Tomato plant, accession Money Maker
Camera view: bottom (45 deg); turntable rotation: 330 degrees
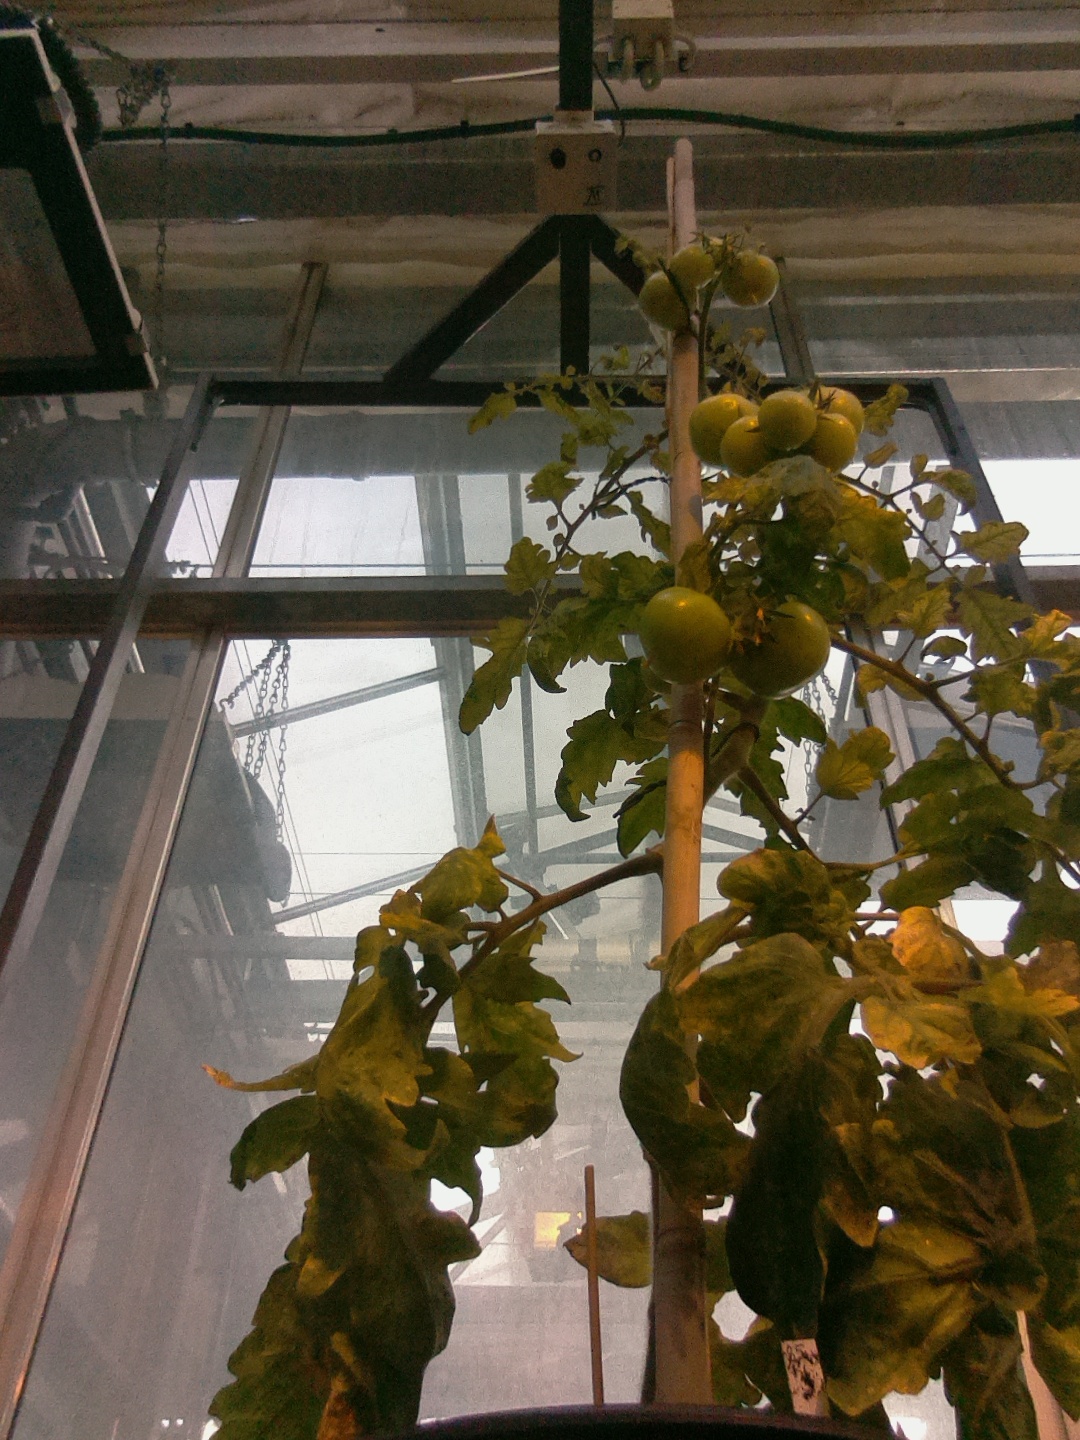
BBCH growth stage 77: 70%-80% of final fruit size